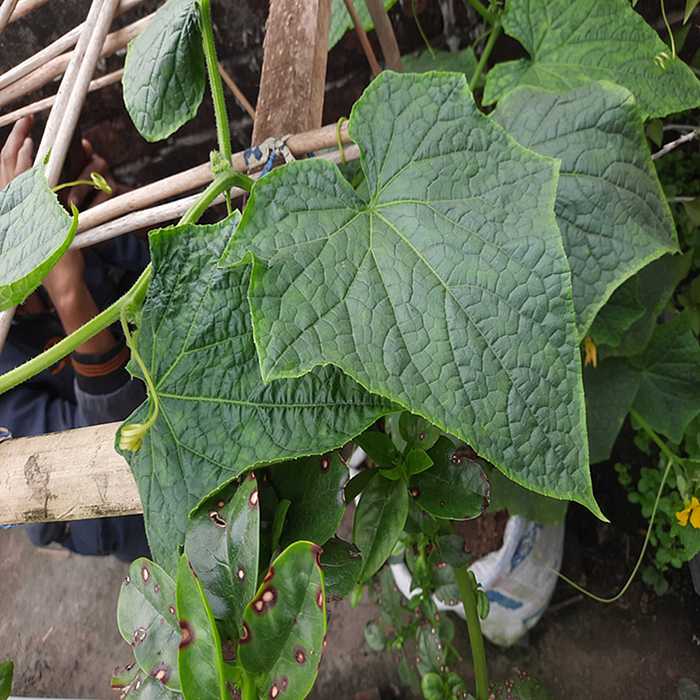
Plant: Cucumber
Label: Fresh leaf